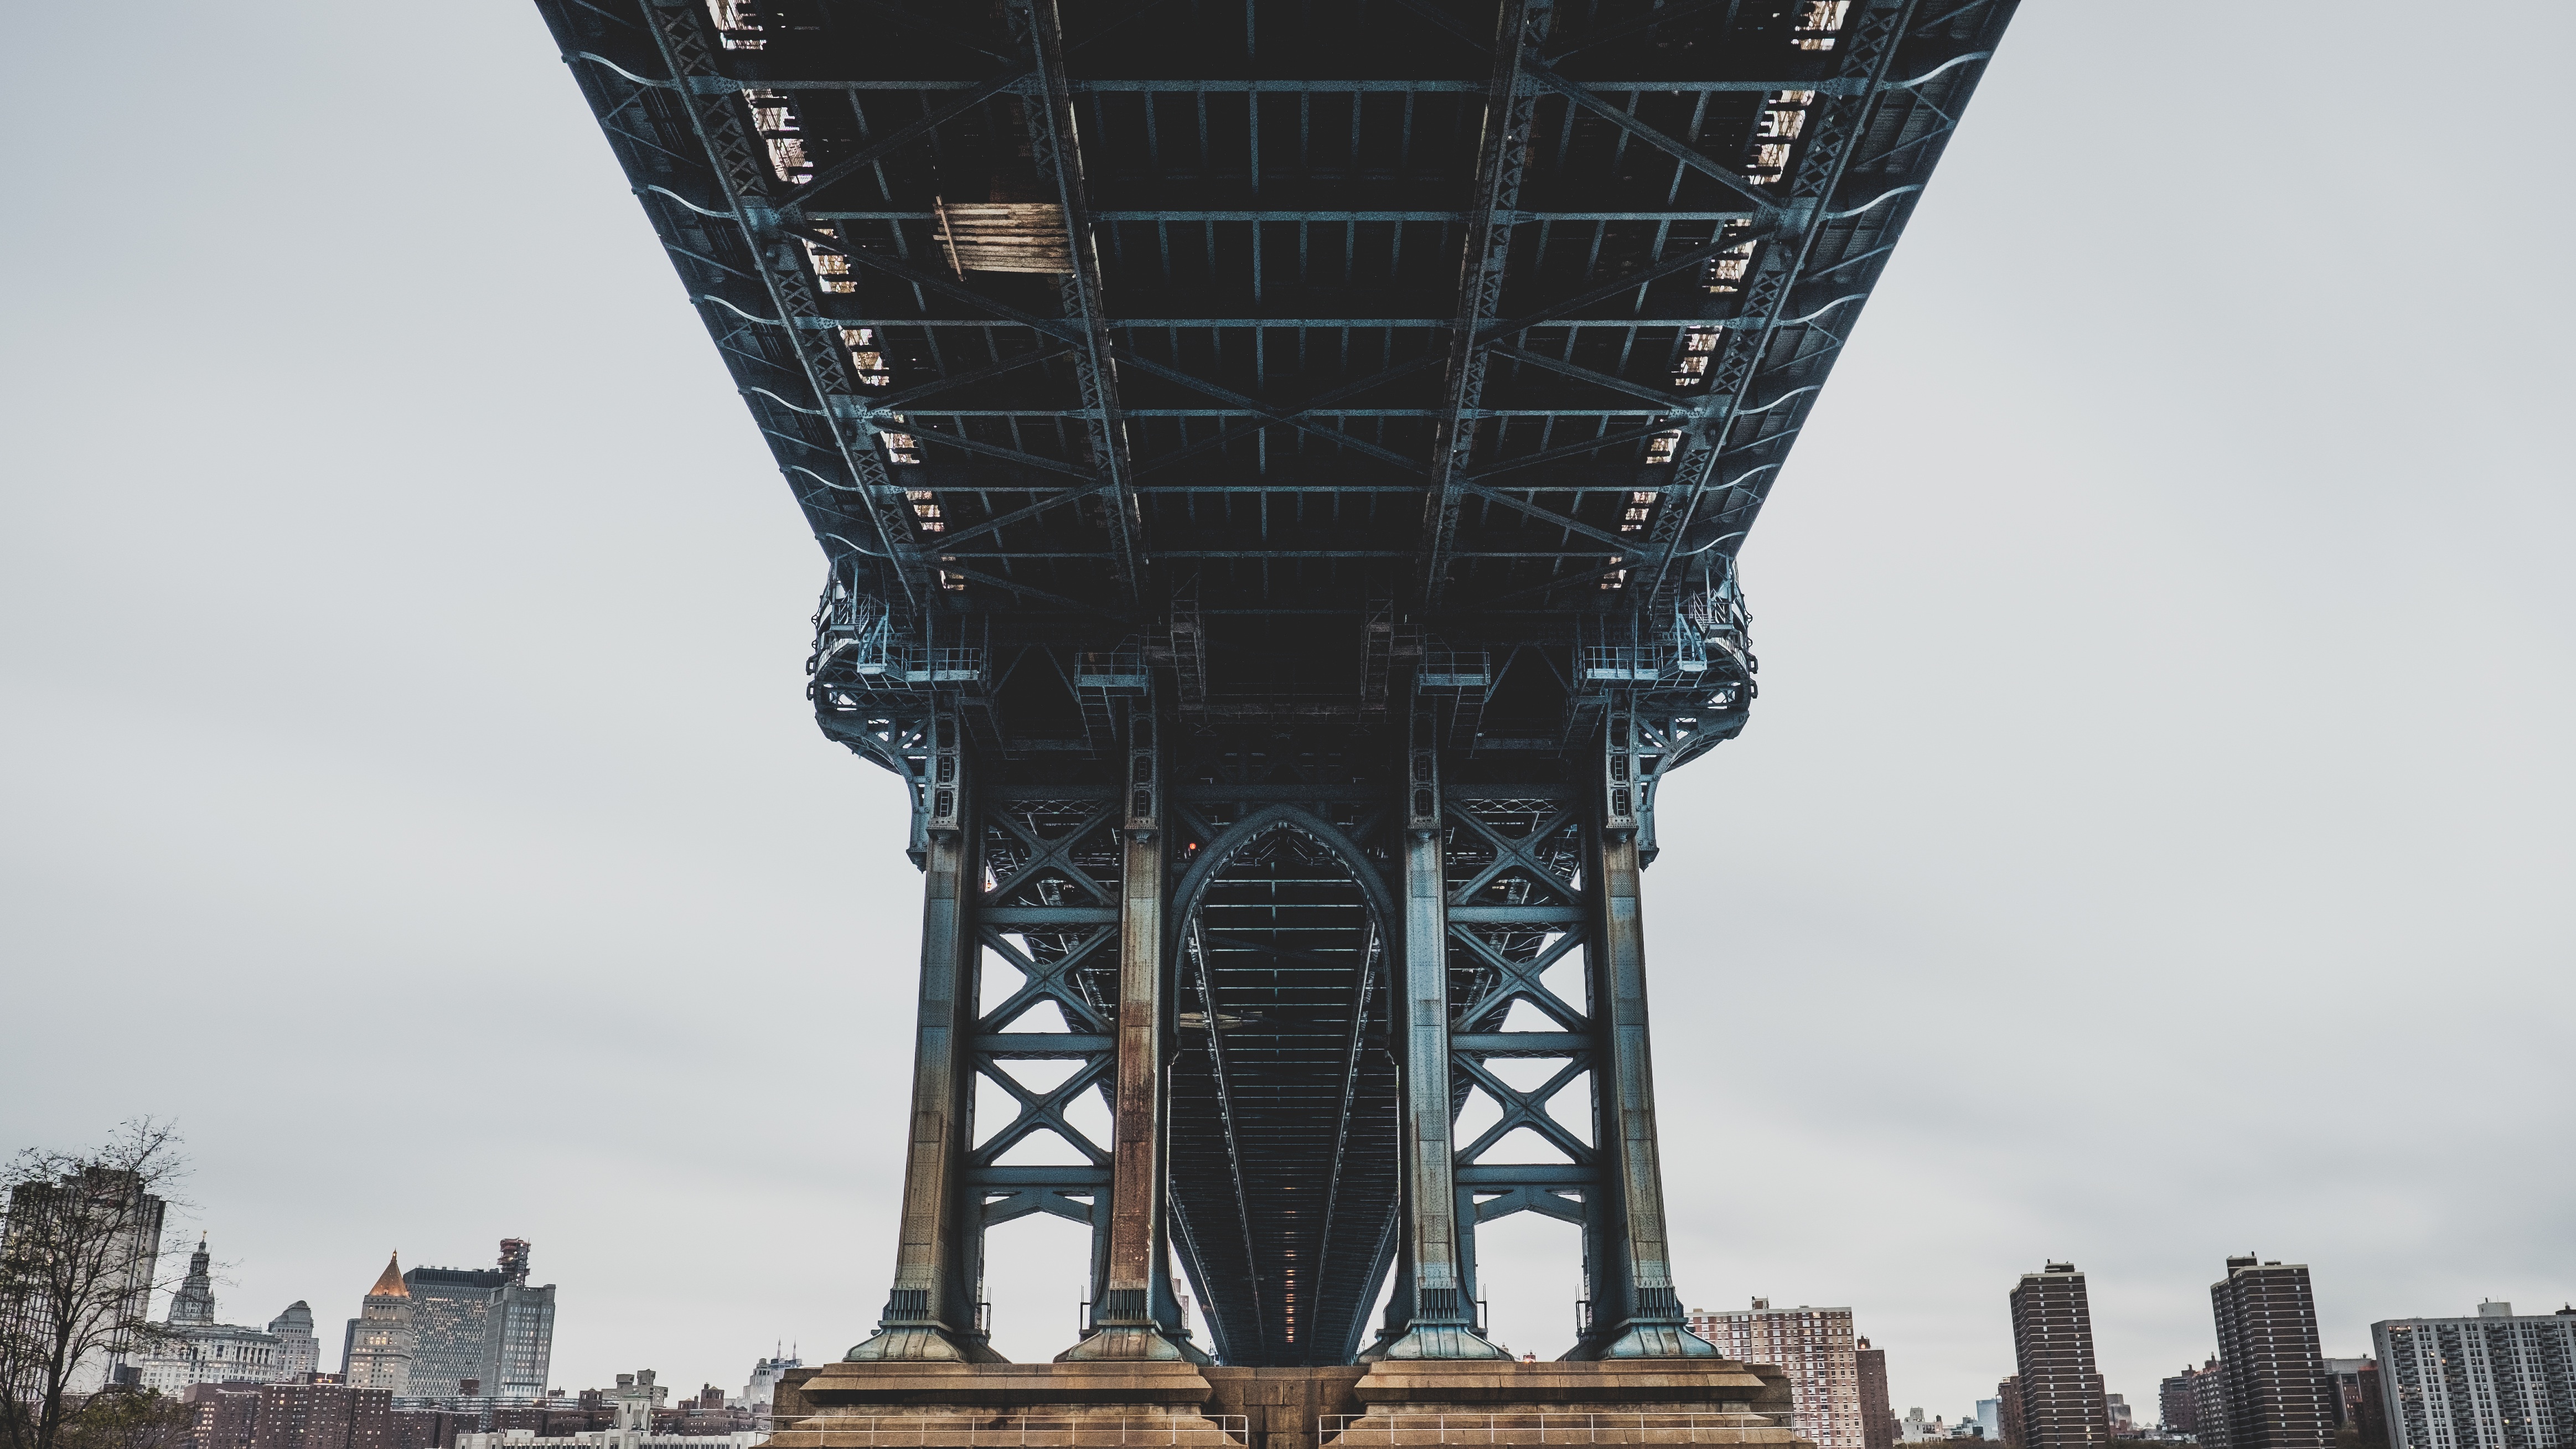
structure, skyline, skyscraper, cityscape, transport, tower, landmark, tower block, urban area